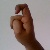
The image shows a hand gesture representing the letter 'X' in Indian Sign Language.